Mladen Krstajić

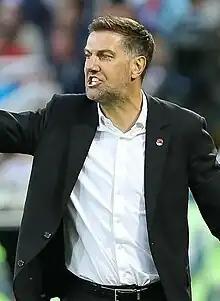
Krstajić as Serbia manager at the 2018 FIFA World Cup

Mladen Krstajić (born 4 March 1974) is a Serbian professional football manager and former player who played as a centre-back.